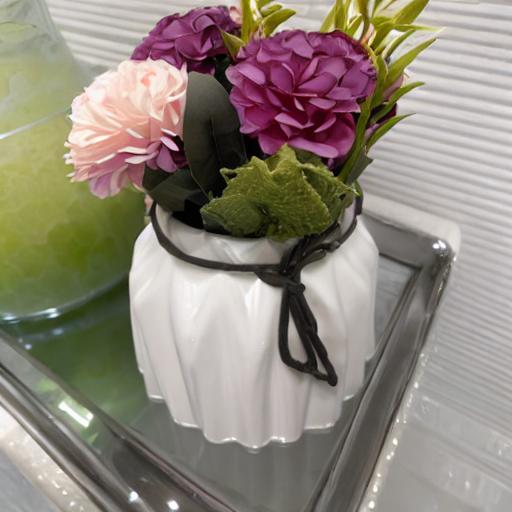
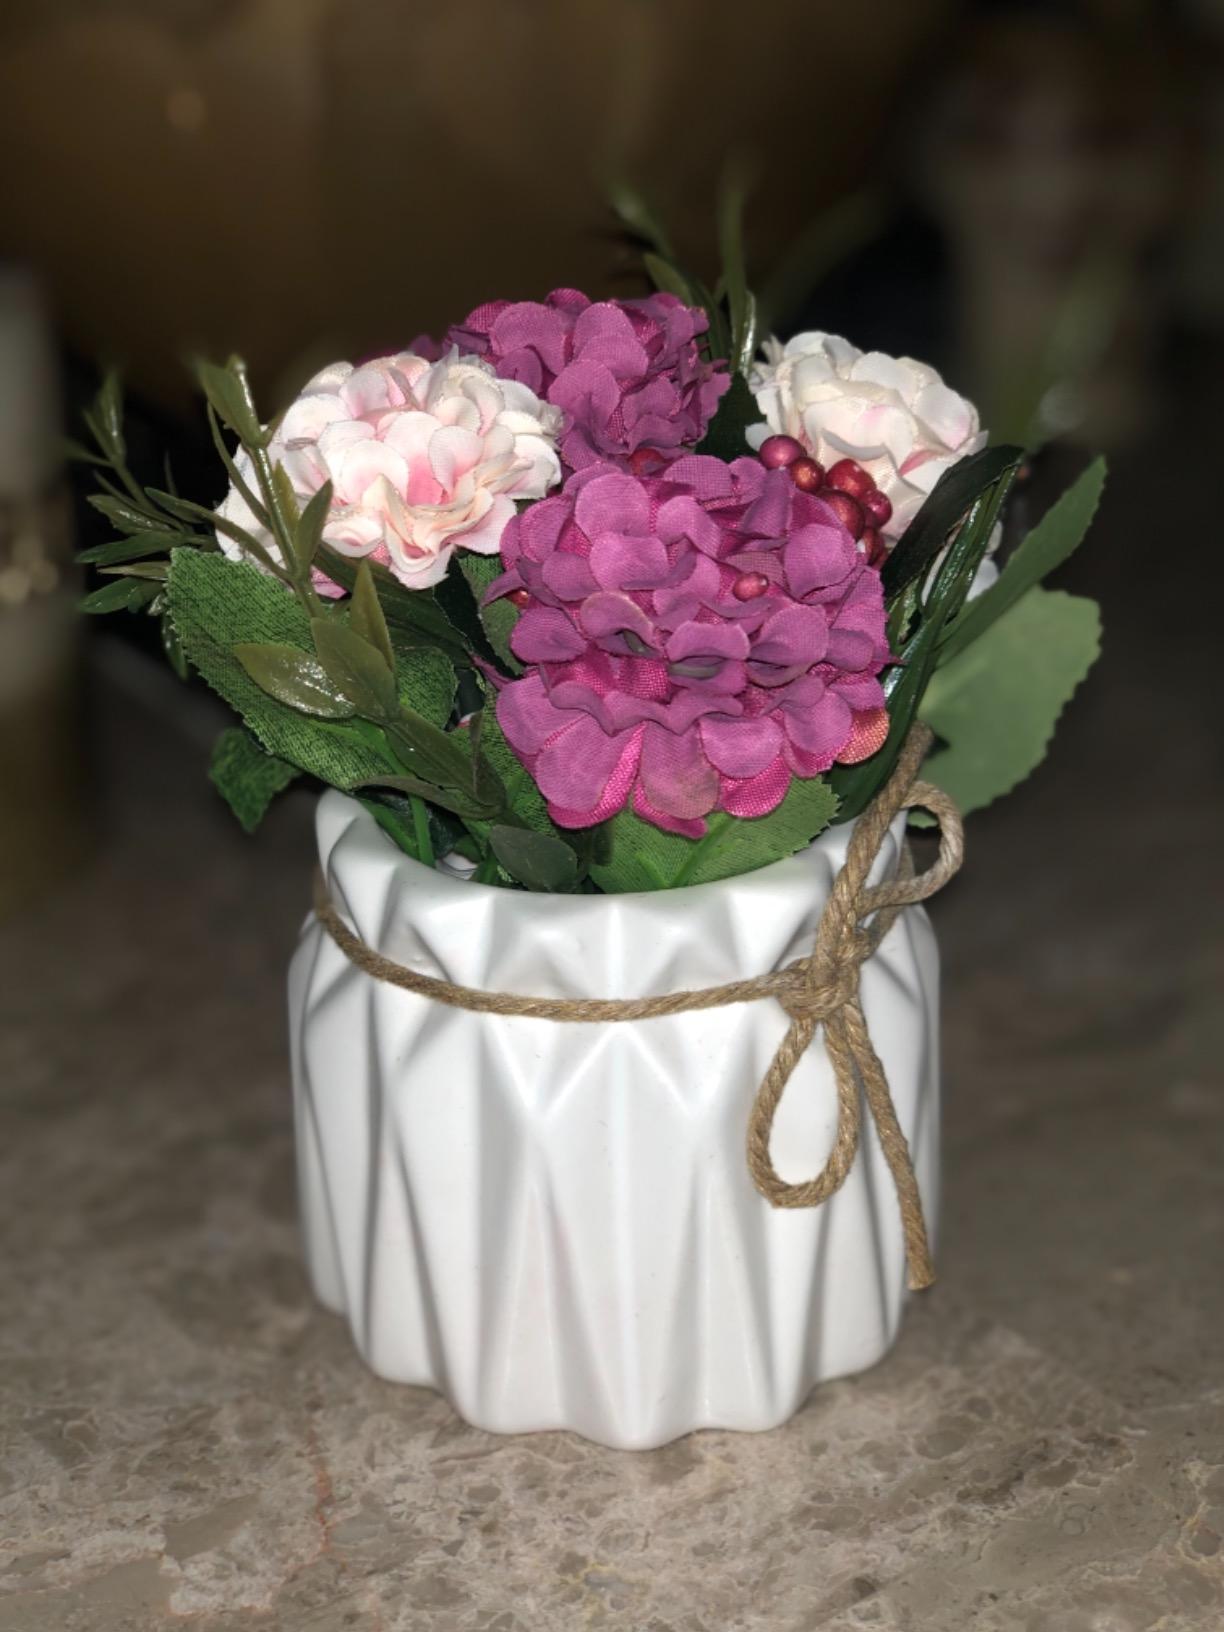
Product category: vase
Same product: no